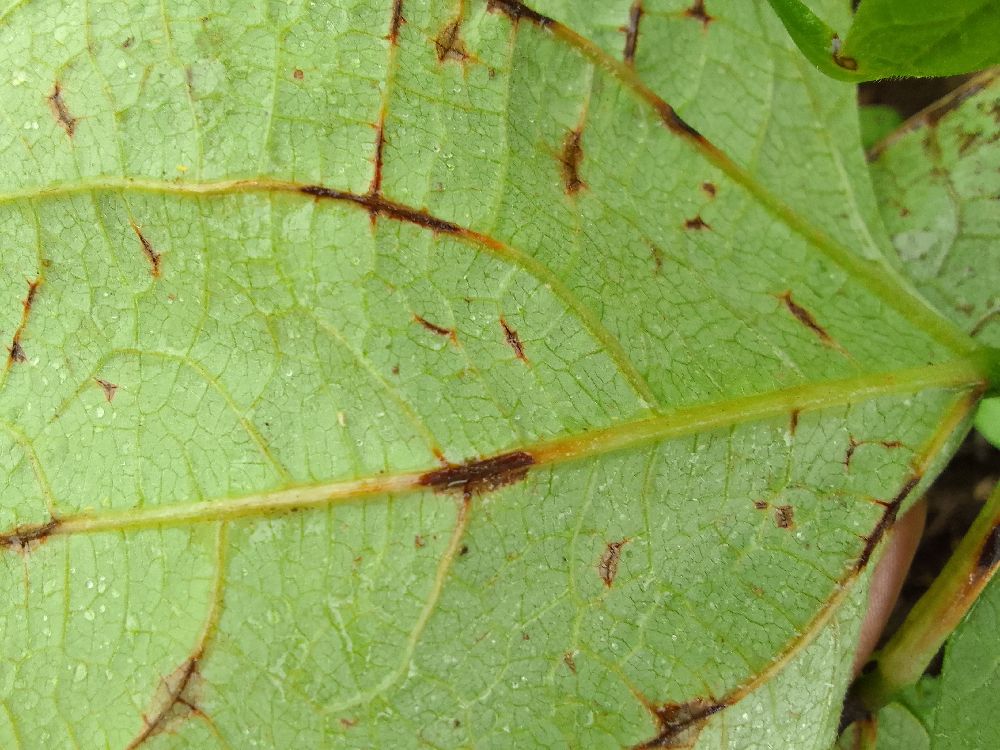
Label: anthracnose